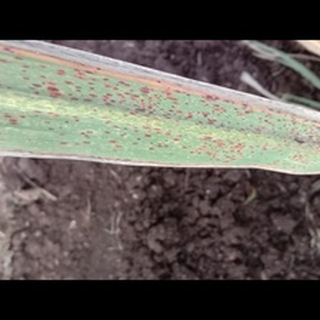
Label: sugarcane_rust